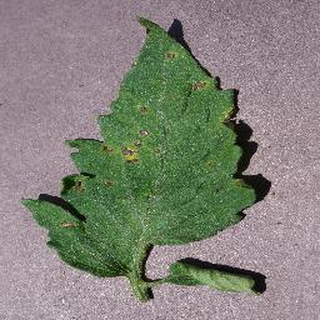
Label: tomato_septoria_leaf_spot